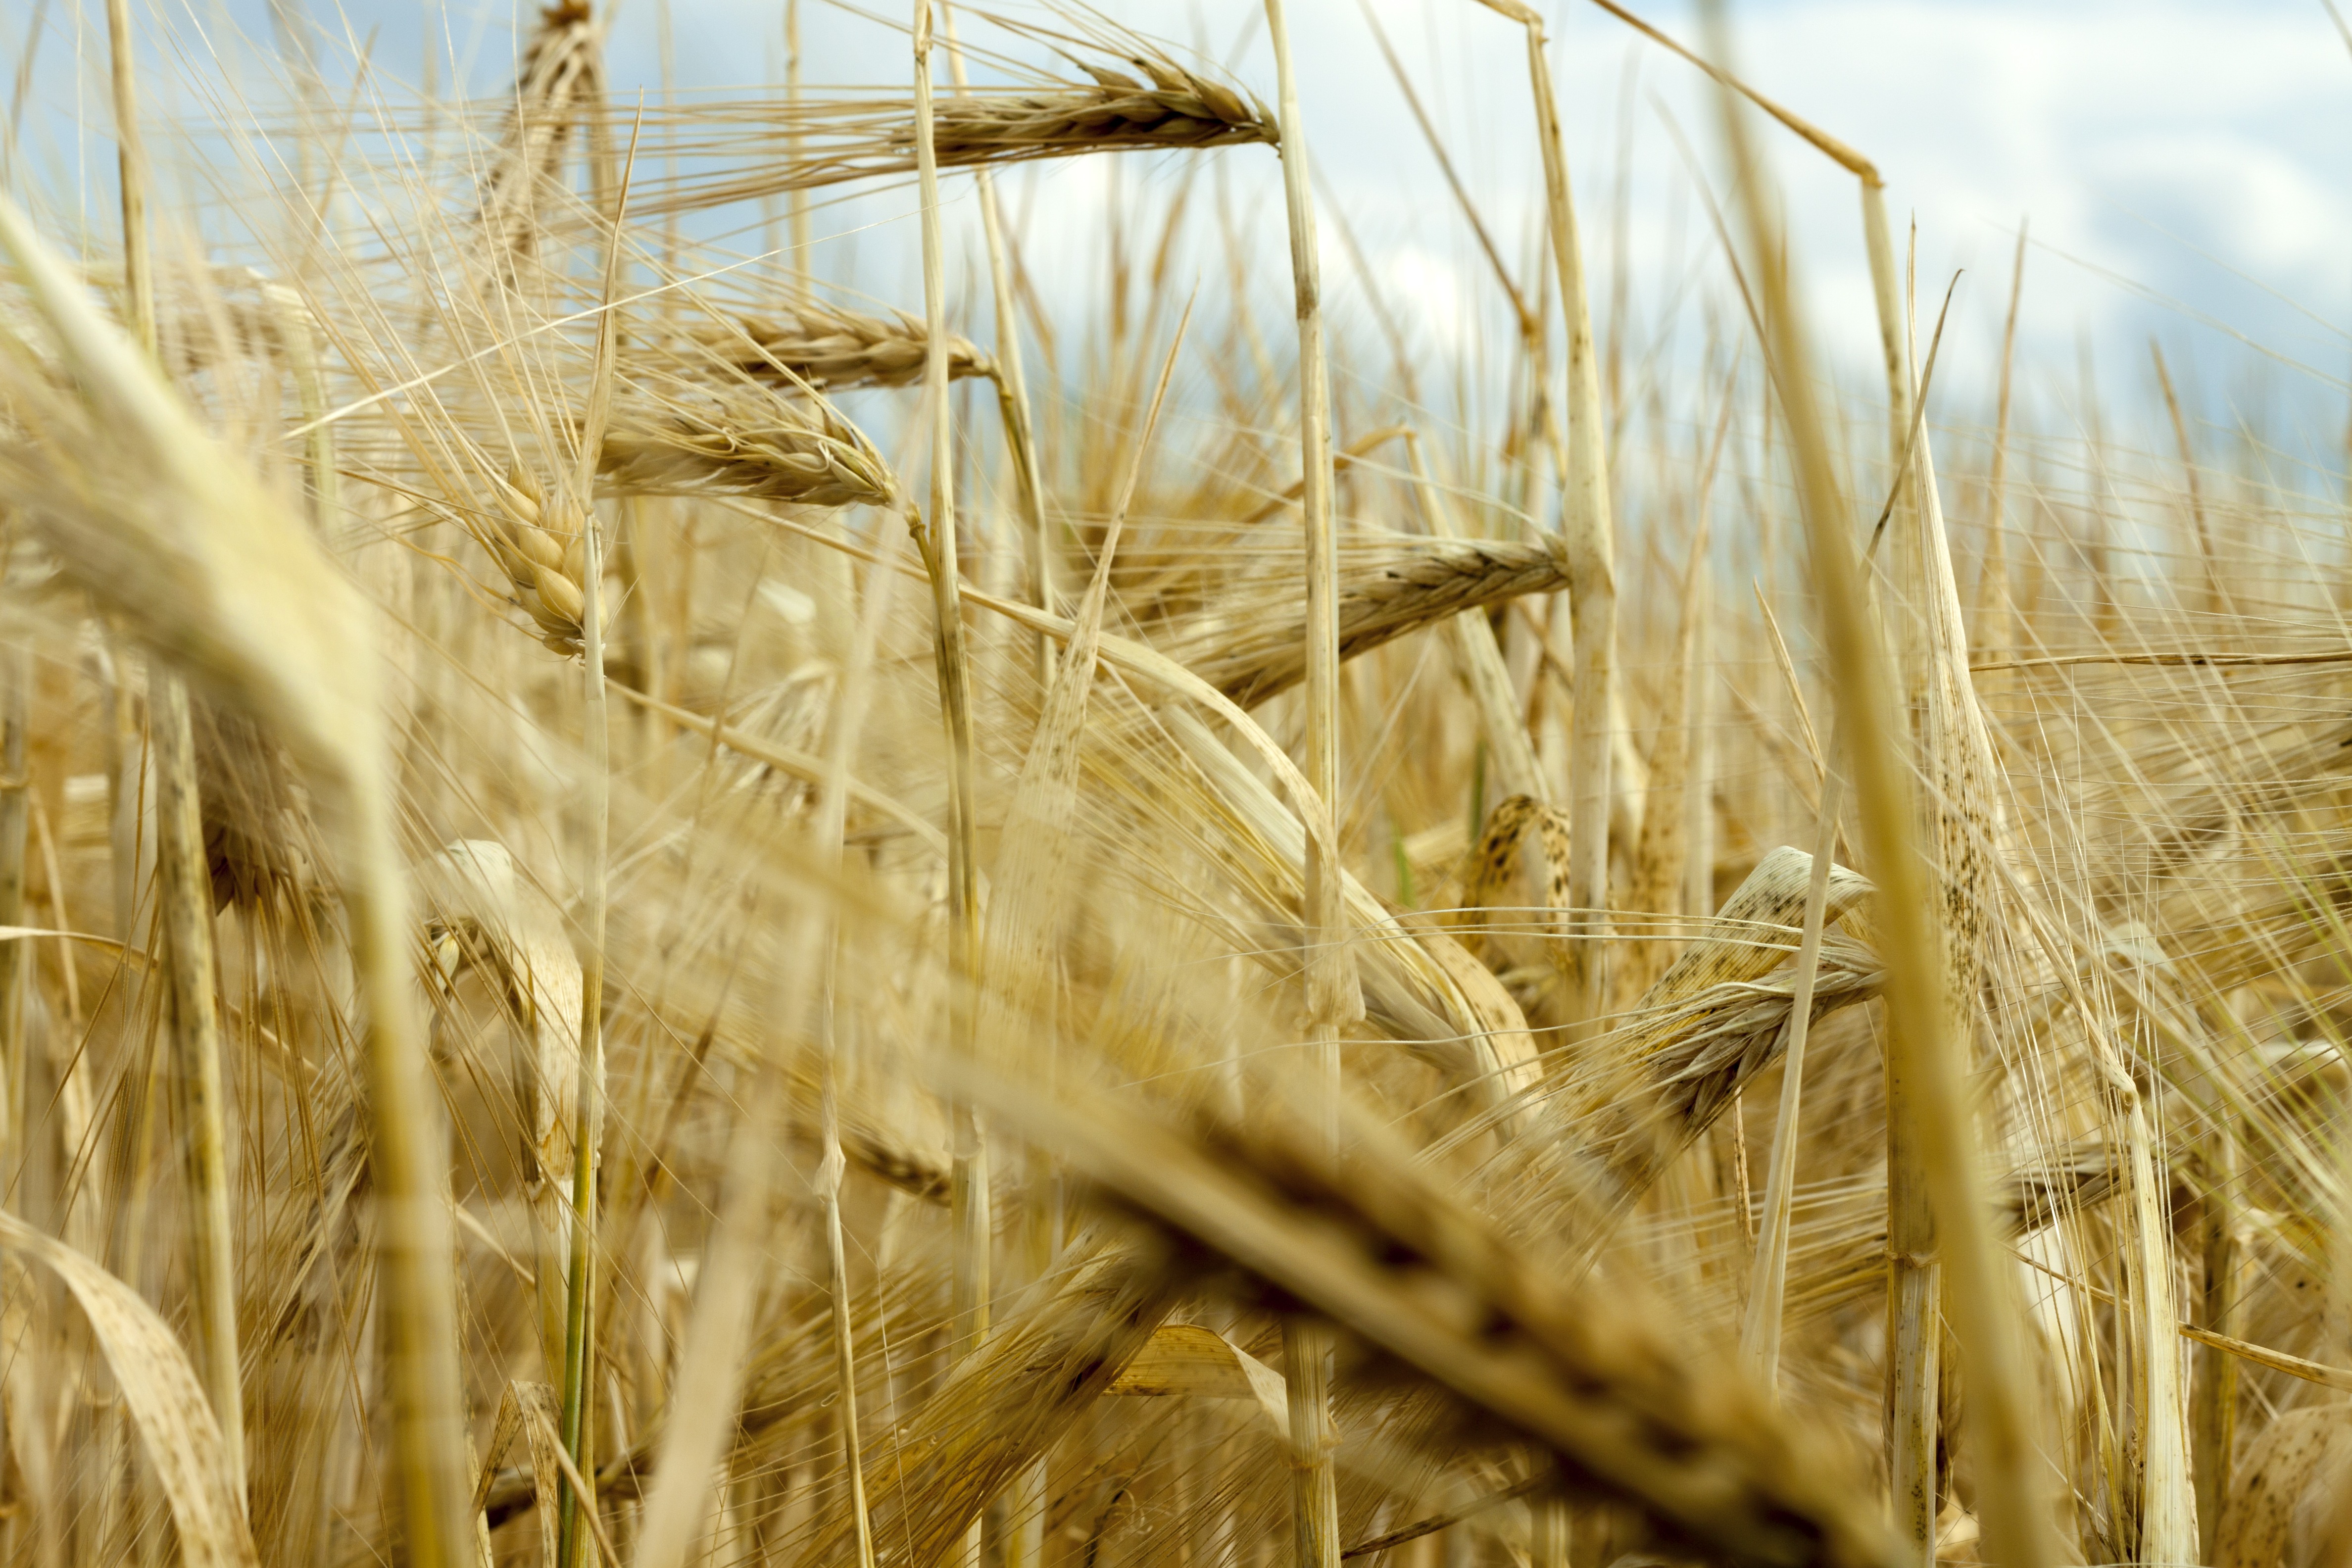
plant, field, barley, wheat, grain, prairie, food, crop, macro, ear, agriculture, close, cereal, rye, cornfield, cereals, flowering plant, commodity, barley field, emmer, nourishing barley, triticale, hordeum, grass family, plant stem, land plant, food grain, einkorn wheat